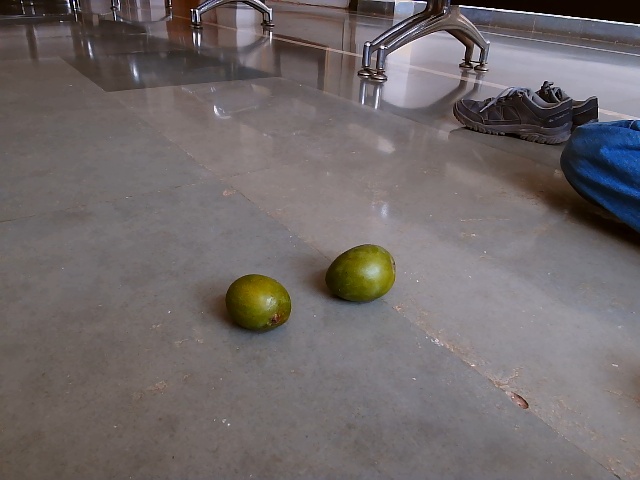
Label: Raw_Mango